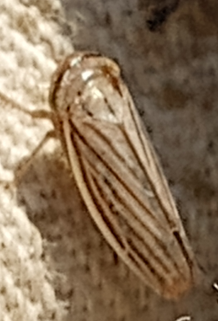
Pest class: non_pest_herbivores